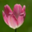
Label: tulip